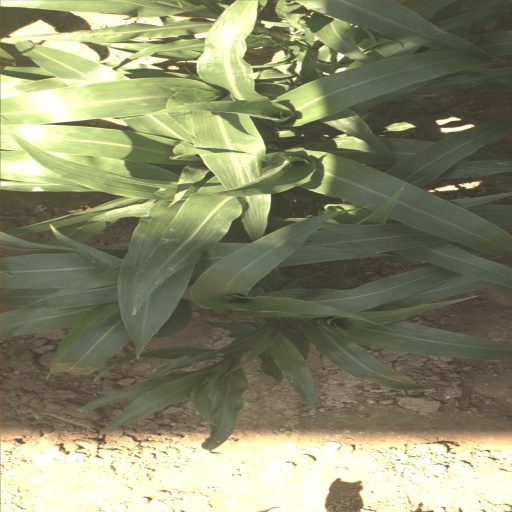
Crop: sorghum